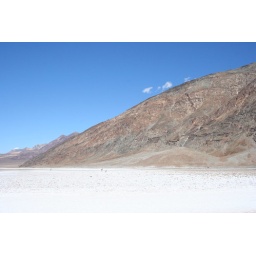
Pure white table salt at Badwater Basin with the Black Mountains in the background.